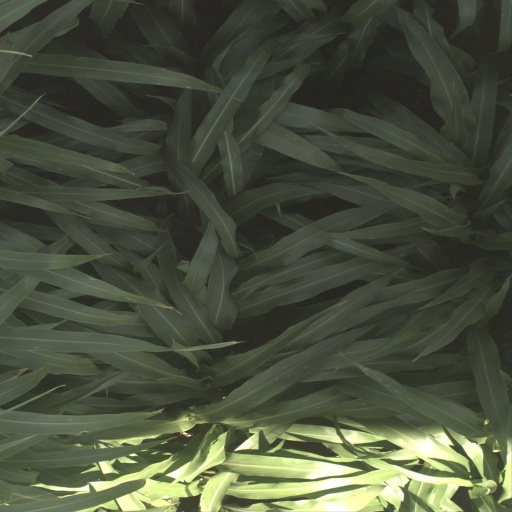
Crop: sorghum